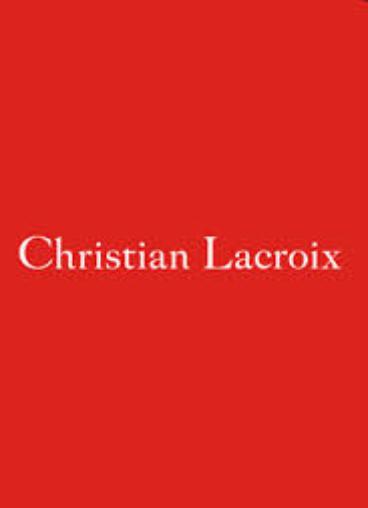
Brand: Christian Lacroix
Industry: Clothes